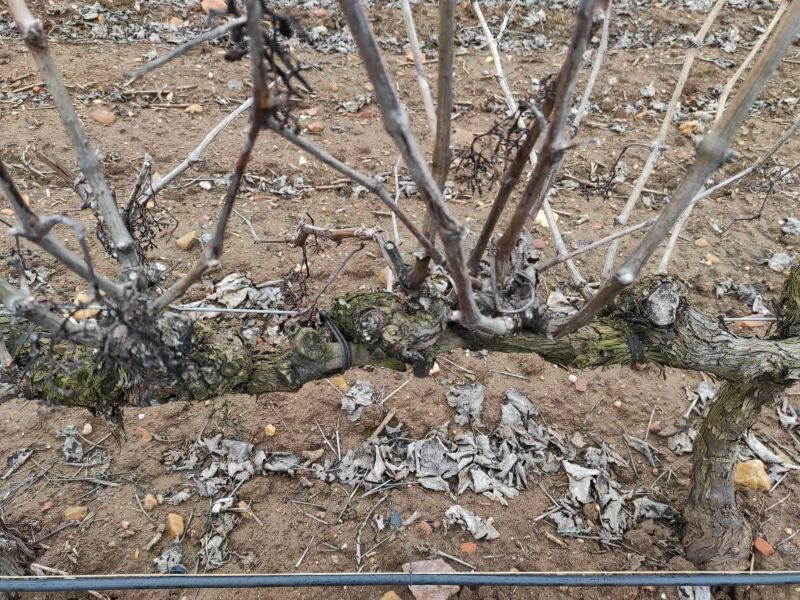
Unpruned shoots: 15
Pruned shoots: 0
Trunks: 1